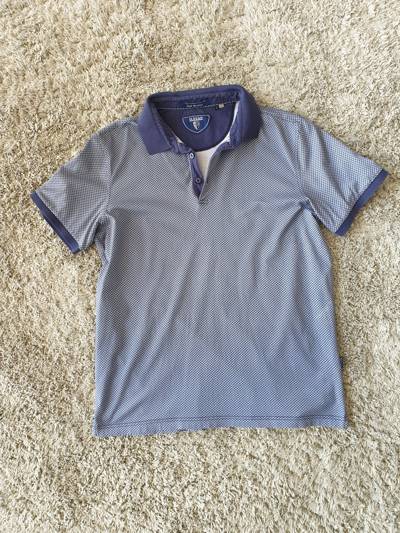
Waste category: clothes